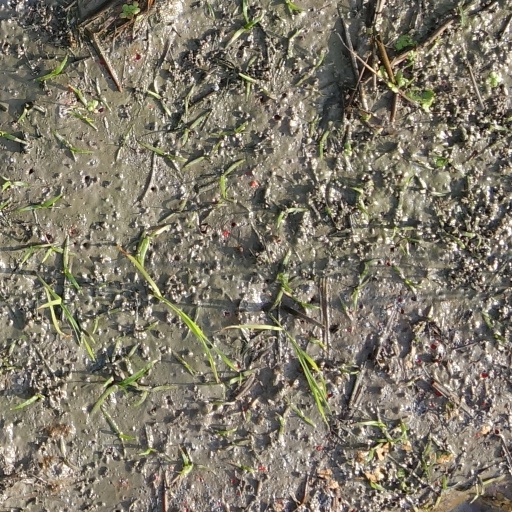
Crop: rice